Baptist Church in Exeter

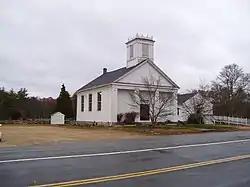
church with graveyard in background

The Baptist Church in Exeter, also known as Chestnut Hill Baptist Church, is a historic building located in Exeter, Rhode Island.